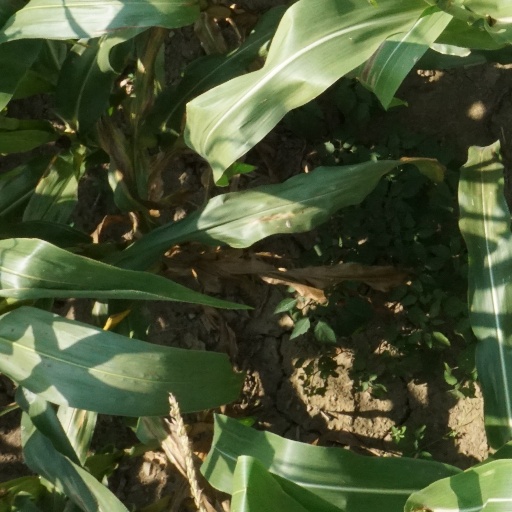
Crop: maize; corn